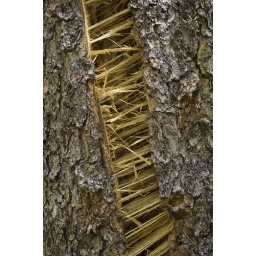
The trunk of a pine tree split opn by strong winds